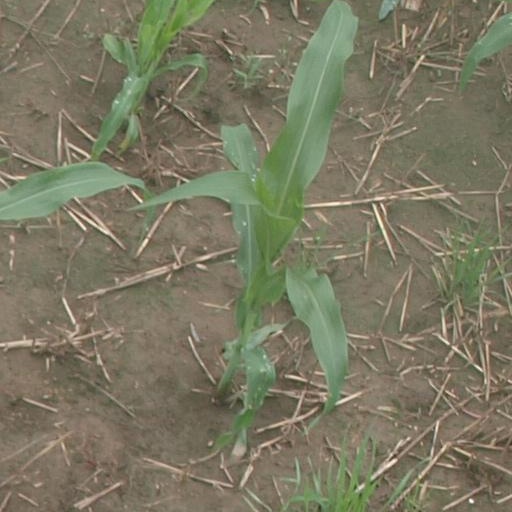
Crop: maize; corn